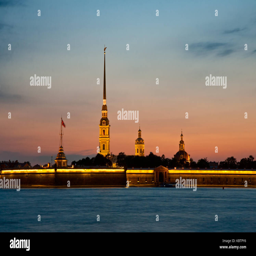
view in summer white nights